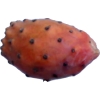
Label: cactus_fruit_red